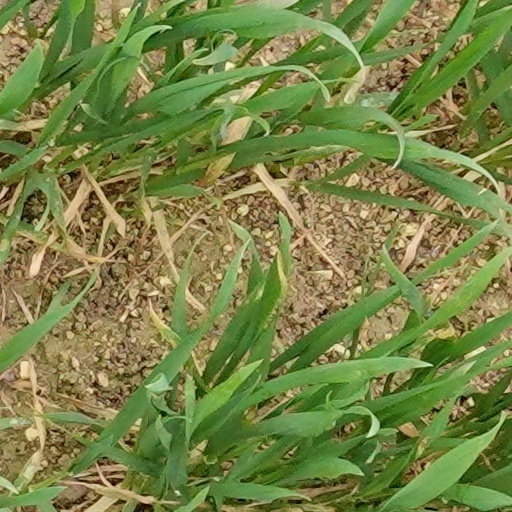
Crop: wheat